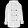
Label: Coat